1964 Brazilian coup d'état

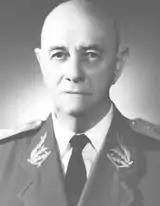
General Mourão Filho

The main objective of the coup leaders was Rio de Janeiro. Although Brasília was the new capital, "Rio continued to be the political capital and, in fact, the great sounding board for all important national events". The city housed generals Castelo Branco and Costa e Silva. Castelo Branco, Chief of Staff of the Army and representative of the "modernizer" faction, had great prestige and thus served as the most important nexus of the conspiracy. Costa e Silva led a group of officers more closely linked to the troops. The city concentrated the numbers and firepower of the First Army and was thus given priority by the government, which stationed the most loyal commanders there. With no commands in the city, the conspirators were left with an offensive from neighboring São Paulo and Minas Gerais.